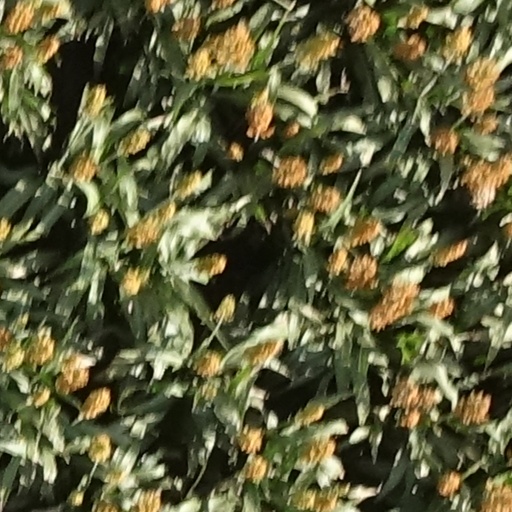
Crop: sorghum